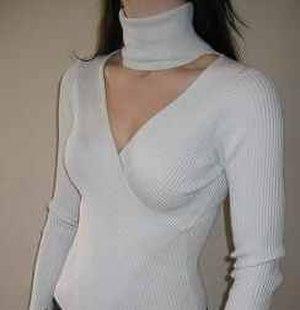
Col roulé et décolleté
Un col roulé est un type de col ajusté qui se rabat et couvre le cou, c'est aussi le nom donné au vêtement unisexe se caractérisant par son haut col roulé.